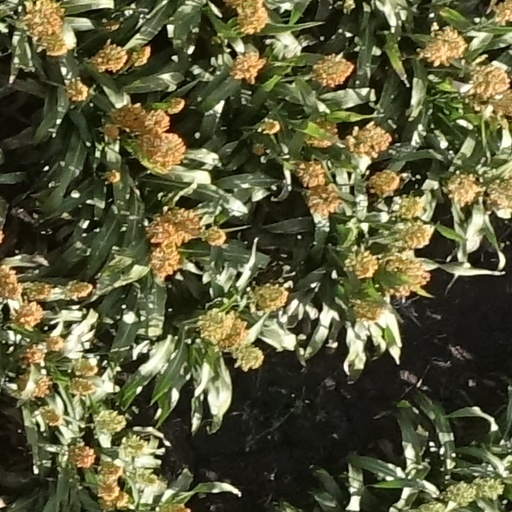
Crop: sorghum